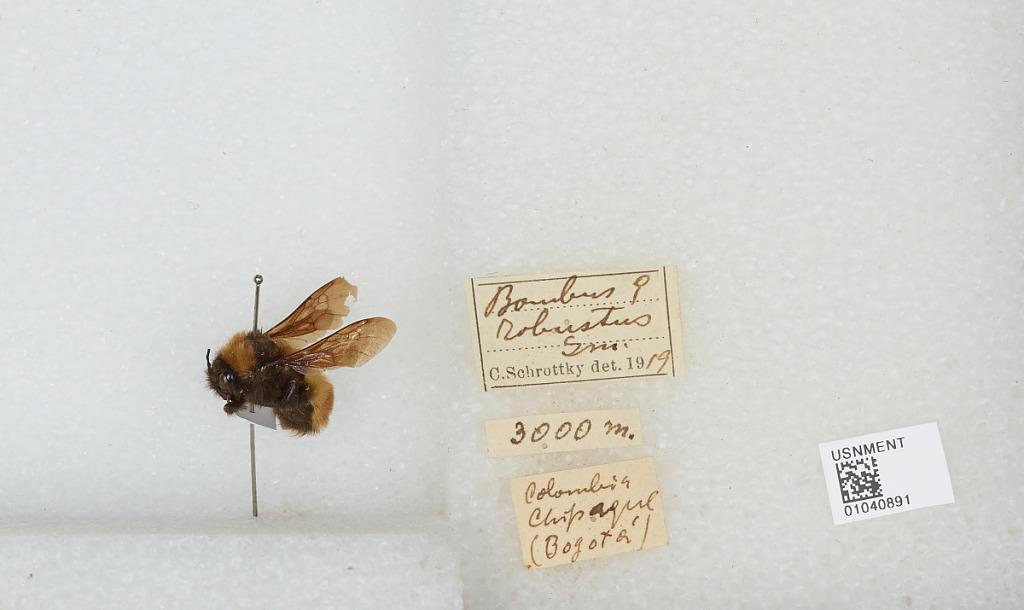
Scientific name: Bombus (Robustobombus) robustus Smith
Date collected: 1919--
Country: Colombia
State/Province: Bogota
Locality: Chipaque